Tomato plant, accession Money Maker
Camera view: horizontal (90 deg, fisheye); turntable rotation: 270 degrees
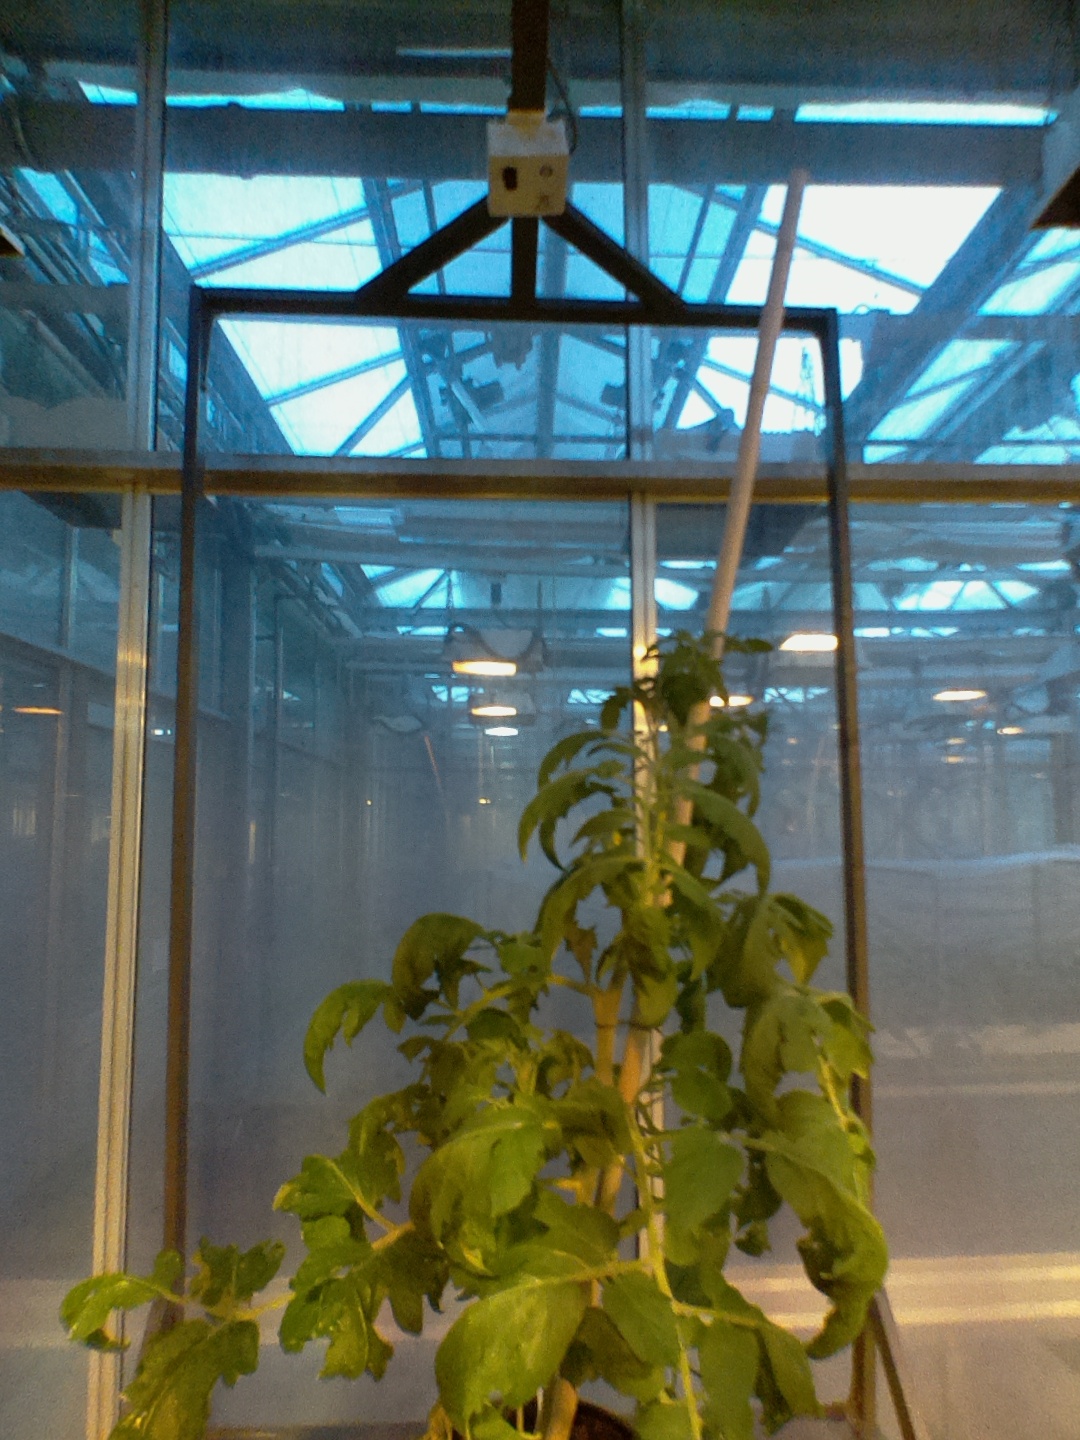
BBCH growth stage 60: First flowers open